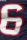
Number: 6